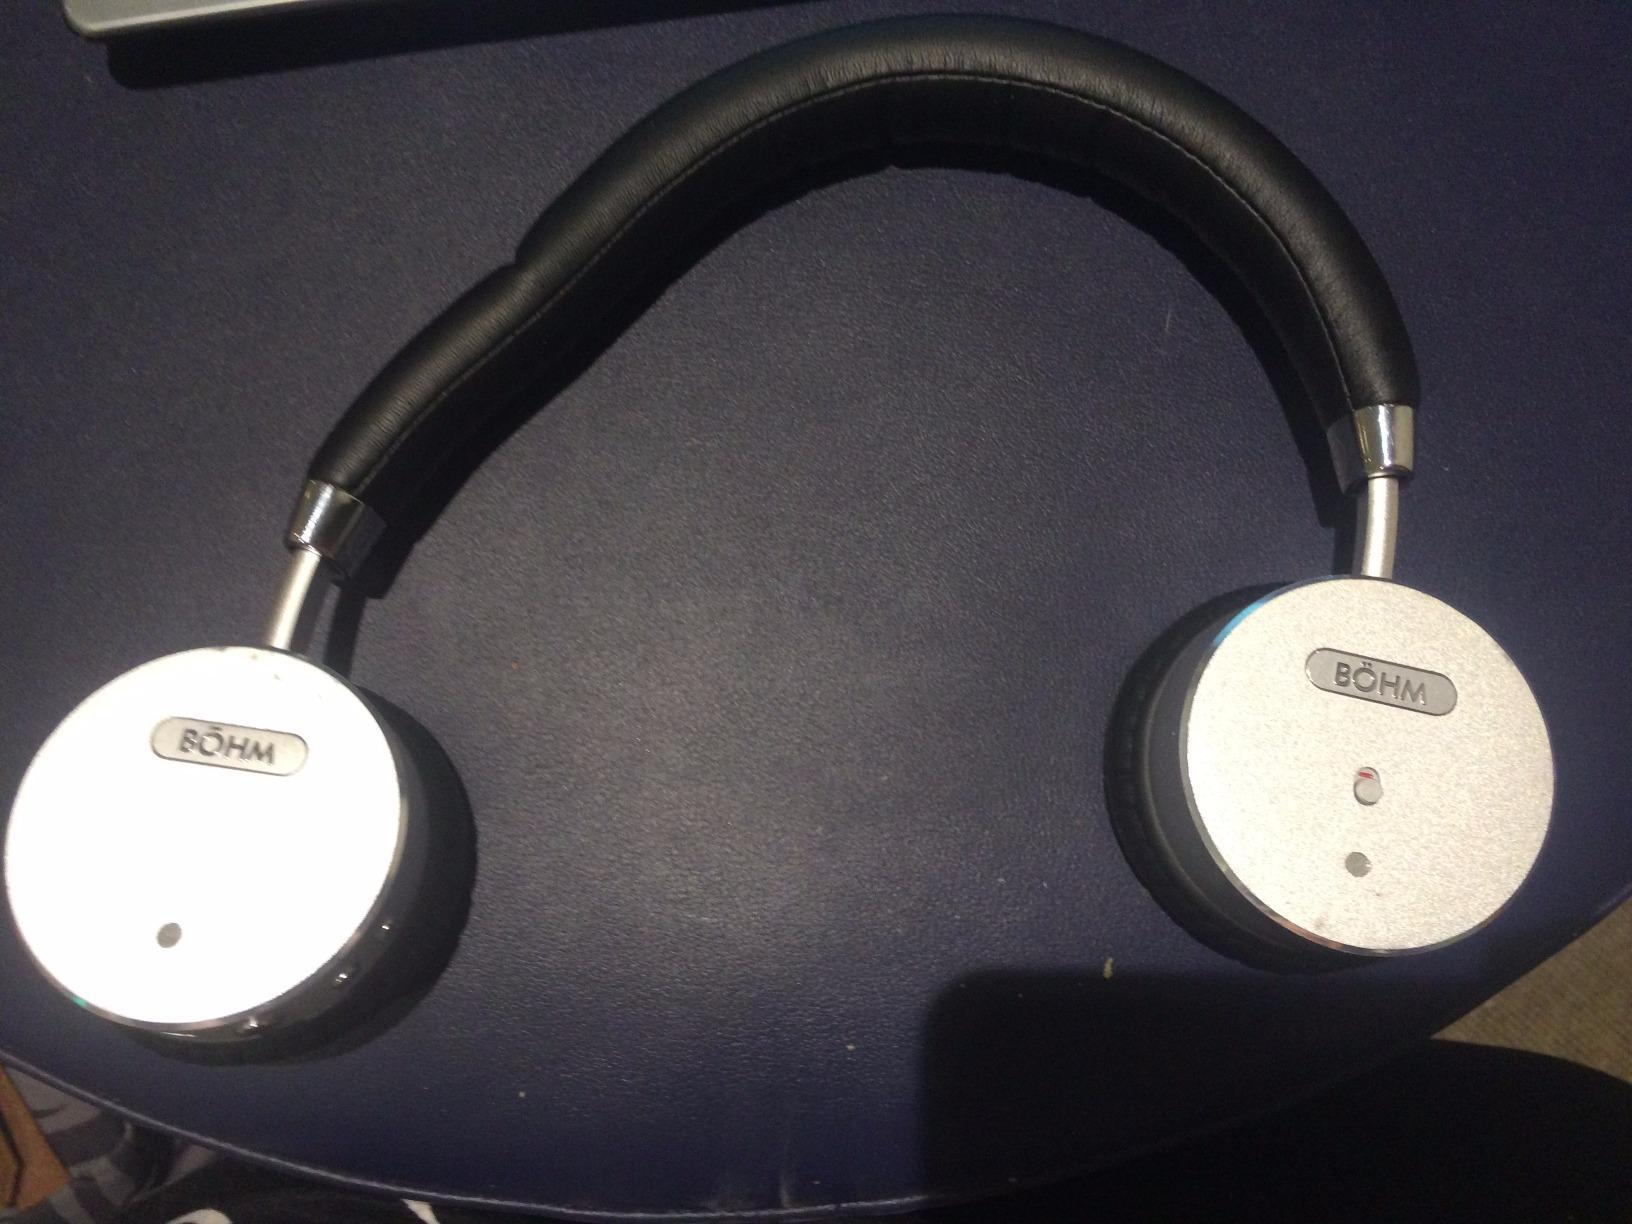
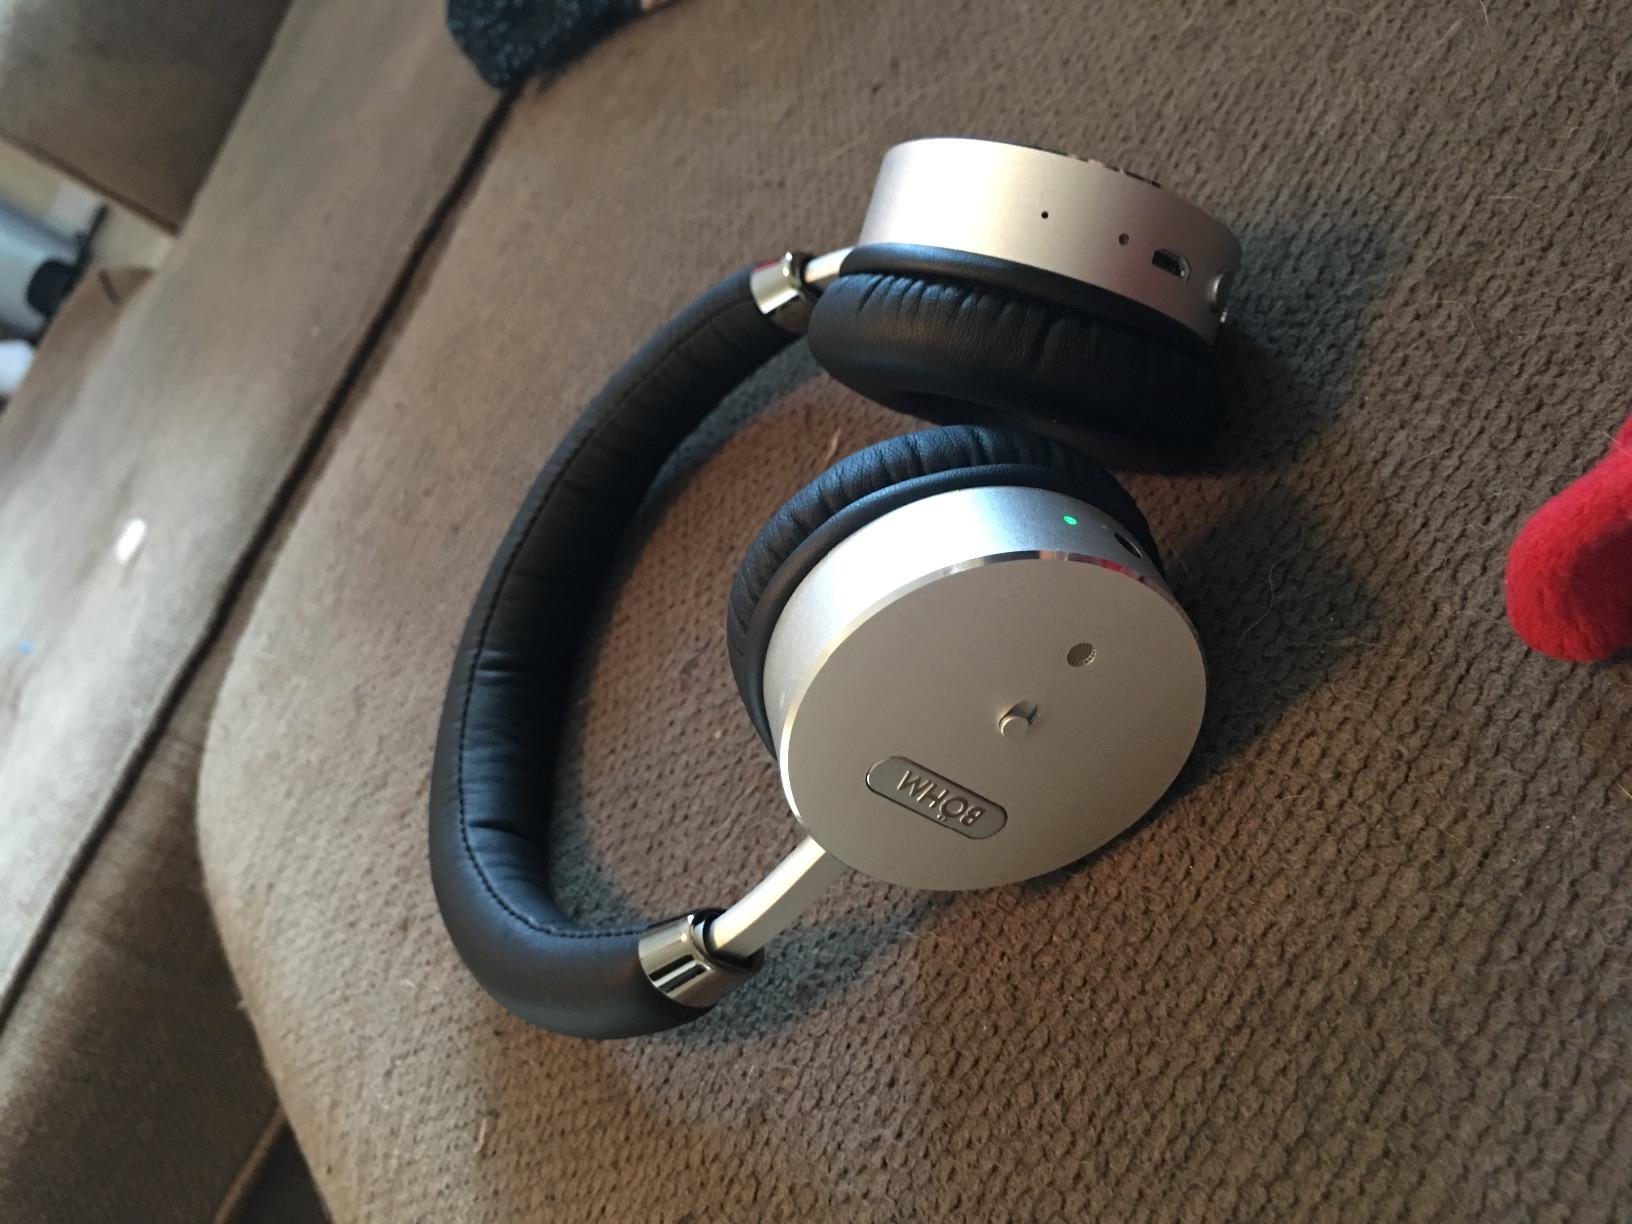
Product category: headphones
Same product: yes